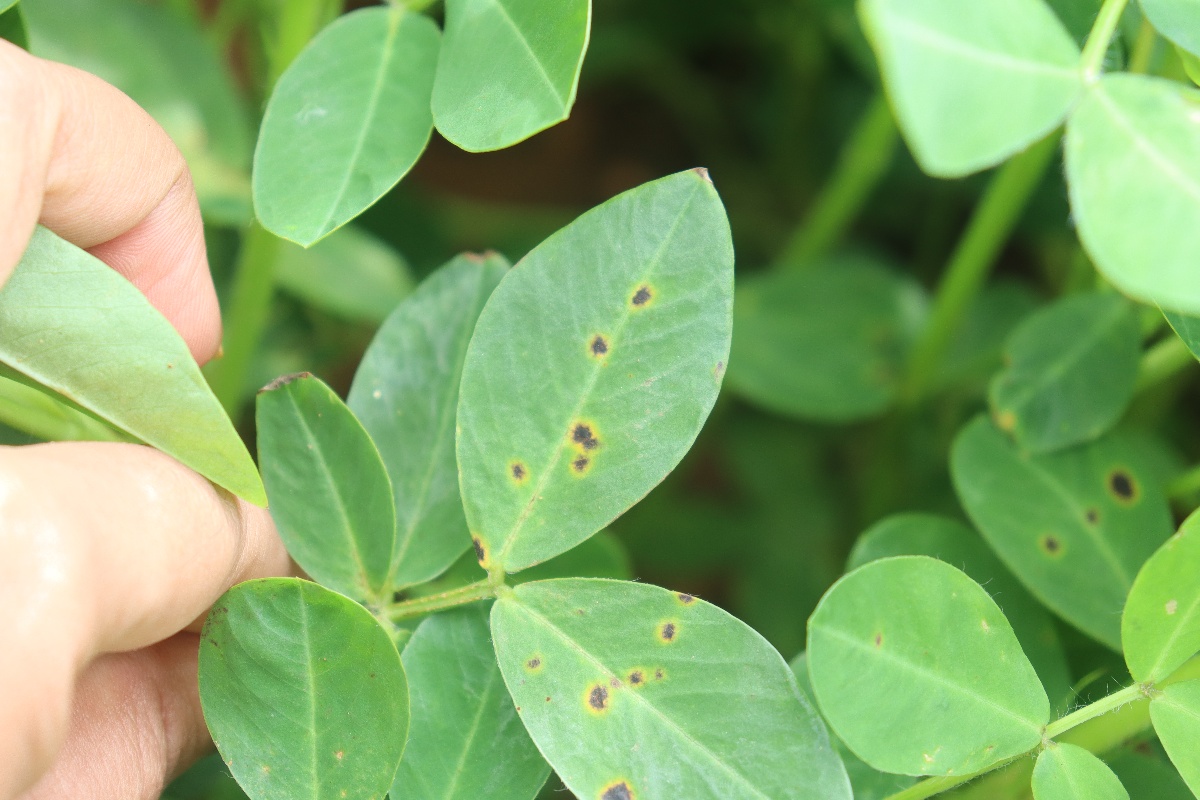
Label: early_leaf_spot